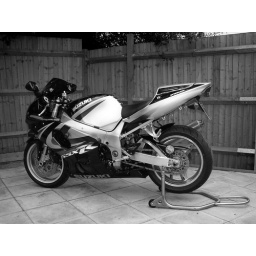
My baby! Taken in colour then converted to black and white. Helped by the fact the bike is black and silver anyway!